Simon Baruch

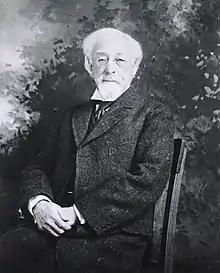

Simon Baruch (July 29, 1840 – June 3, 1921) was a physician, scholar, and the foremost advocate of the urban public bathhouse to benefit public health in the United States.